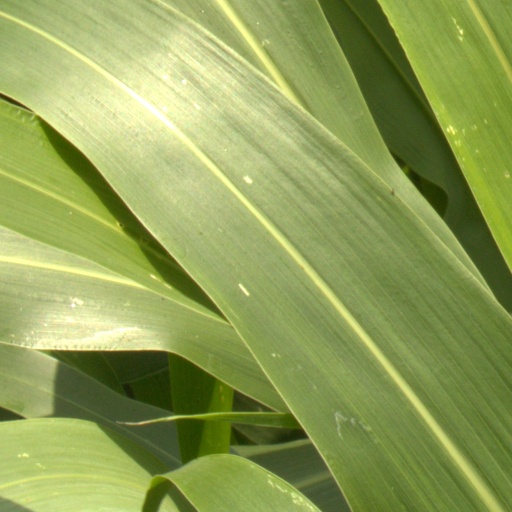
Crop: sorghum